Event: Ecuador Earthquake
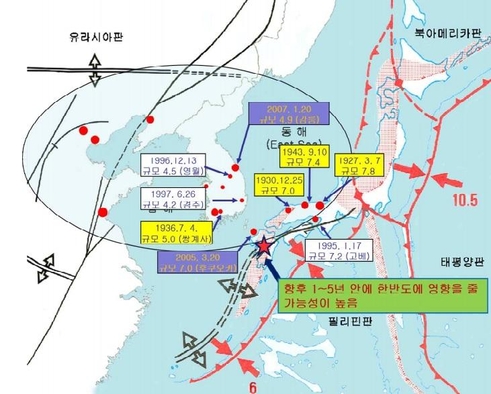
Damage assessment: no_damage